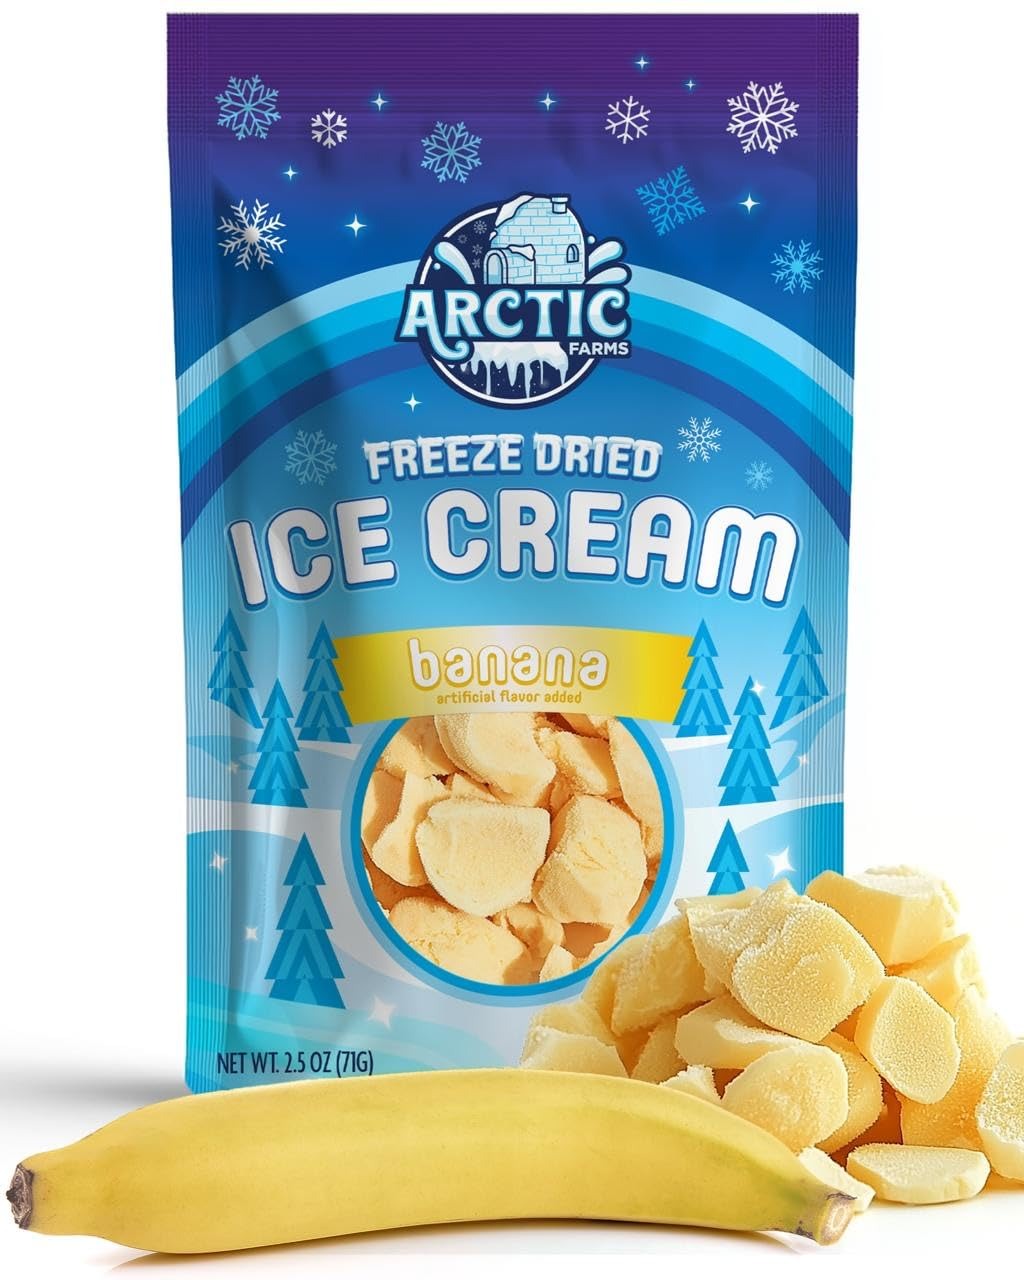
Item Name: Arctic Farms Freeze Dried Ice Cream Bits Bagged and Boxed - Does Not Melt (Banana)
Bullet Point 1: Arctic Farms - Freeze Dried Ice Cream Bits
Bullet Point 2: Flavor: Banana.
Bullet Point 3: Packaging: Ice Cream comes in resealable bag. The bag is double boxed to avoid damage during shipping.
Bullet Point 4: Net Weight is 2.5oz.
Bullet Point 5: Satisfaction guaranteed!
Product Description: Freeze Dried Ice Cream. Does not melt, ready to eat.
Value: 2.5
Unit: Ounce

Price: 14.99